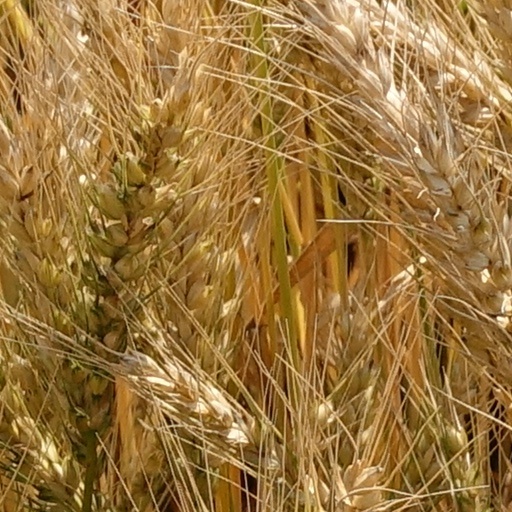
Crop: wheat